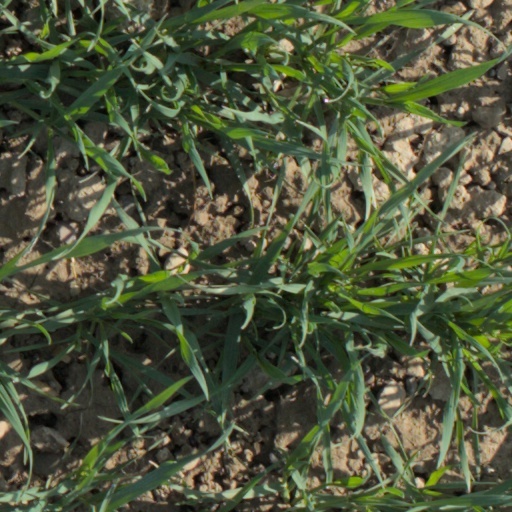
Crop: wheat